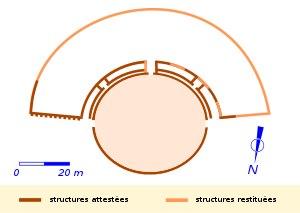
Le théâtre gallo-romain de Gennes est un édifice de spectacle gallo-romain de type mixte théâtre-amphithéâtre situé à Gennes, en France.